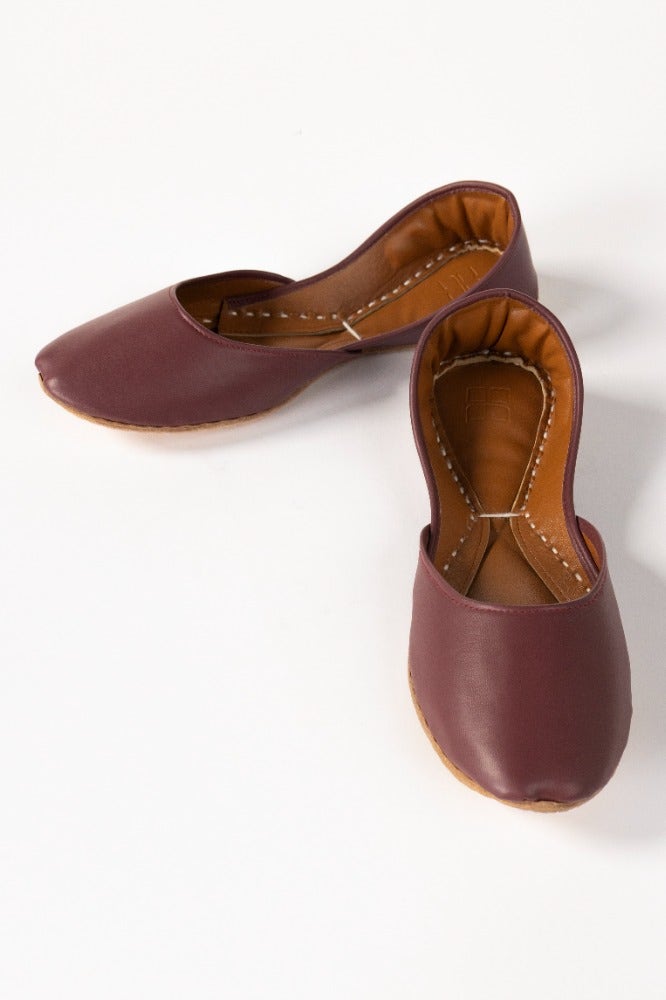
burgundy leather kamal flat